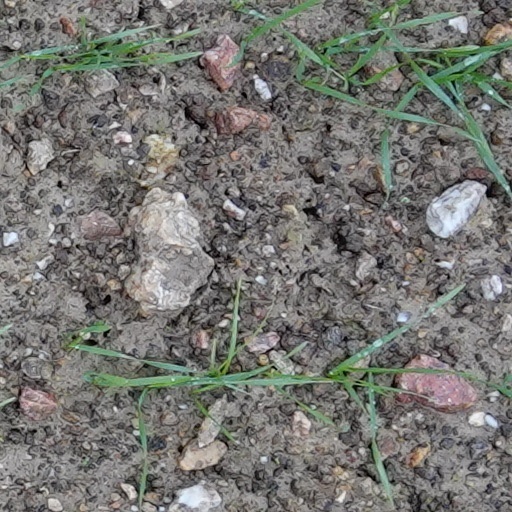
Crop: wheat